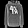
Label: Pullover